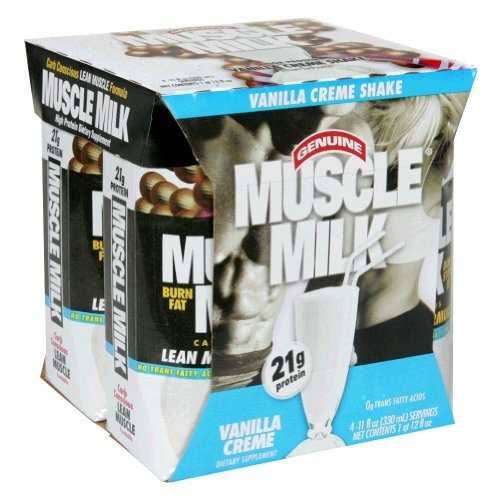
Item Name: Muscle Mlk Rtd Van 4pk Size 44z
Product Description: Muscle Mlk Rtd Van 4pk Size 44z
Value: nan
Unit: None

Price: 182.51